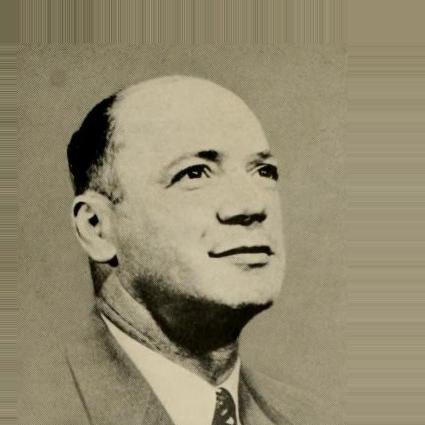
Age: 46